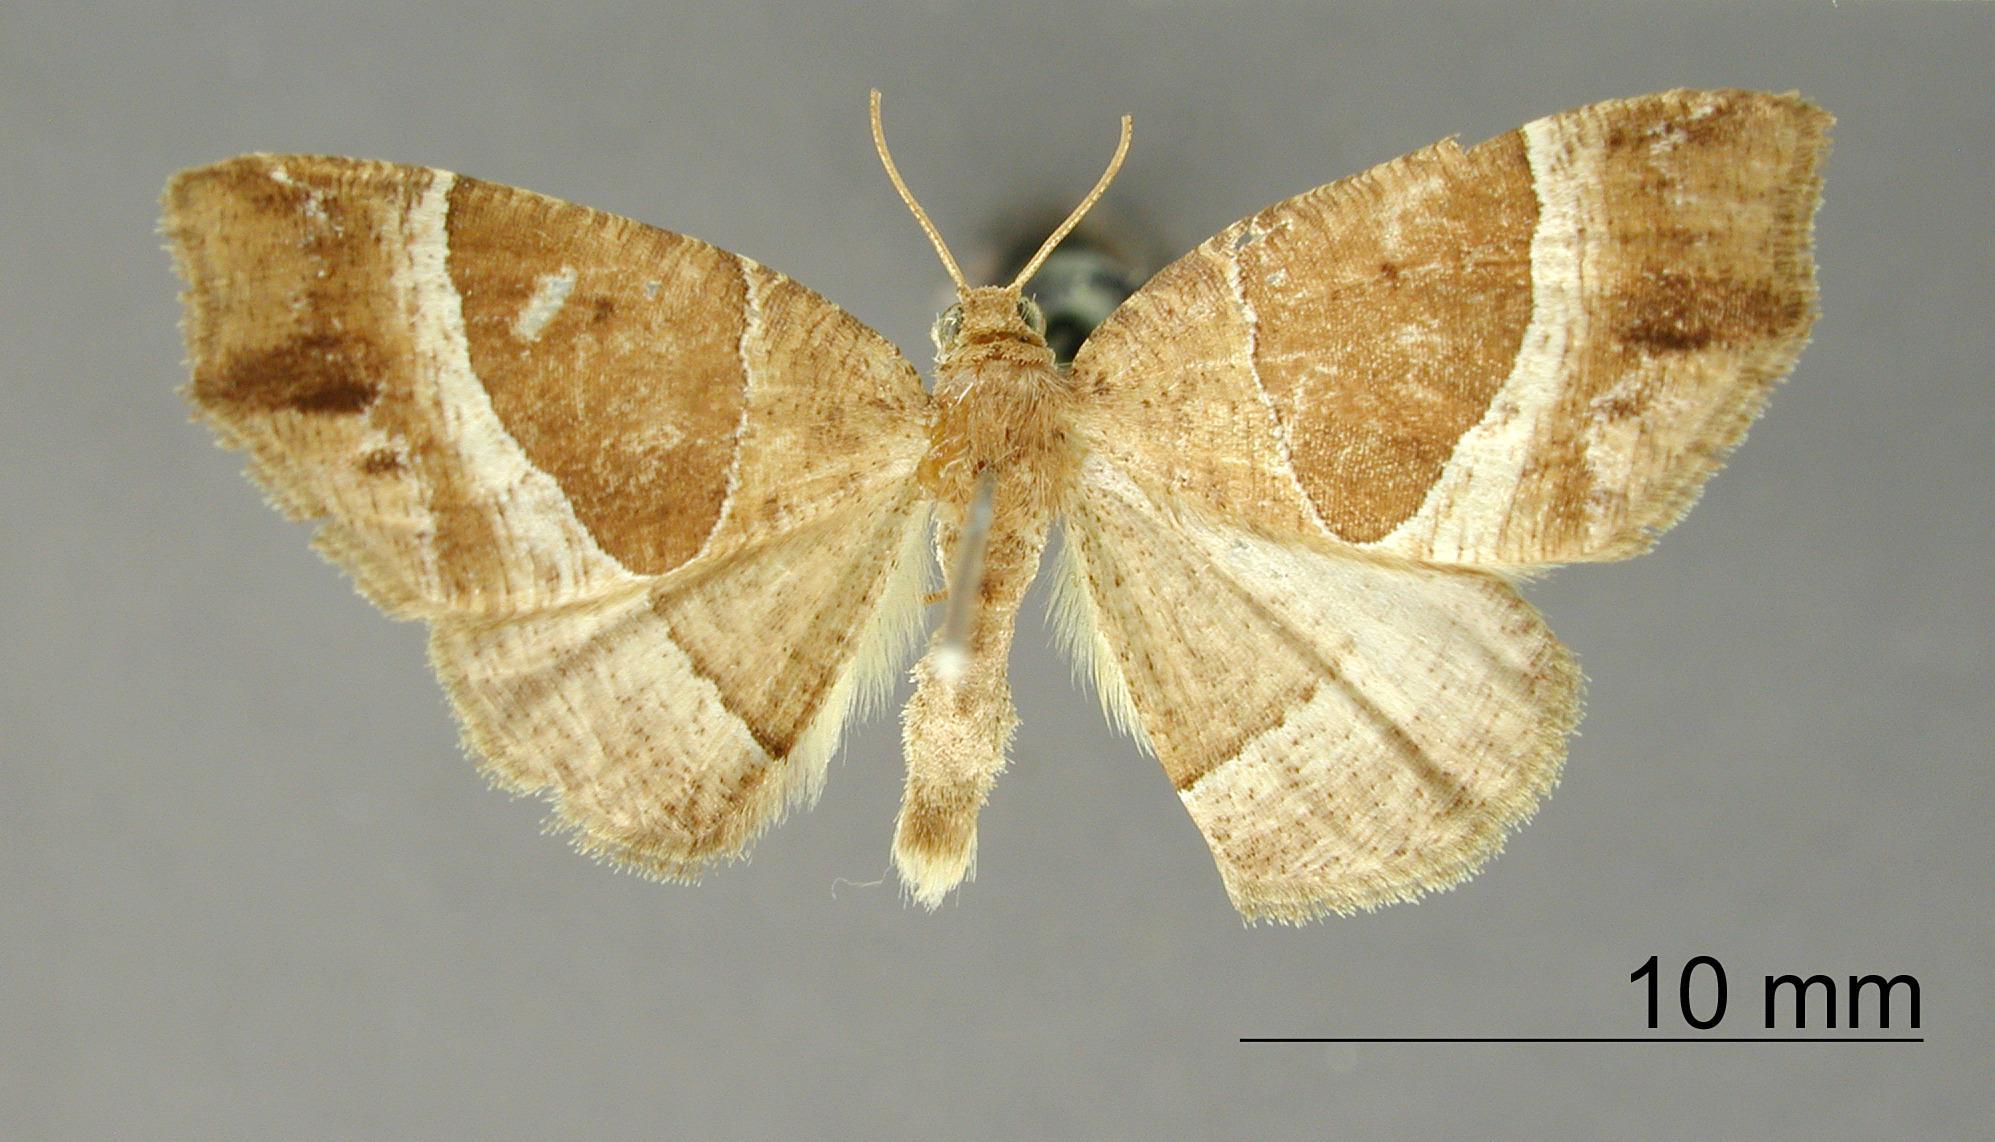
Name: Eilicrinia hocina
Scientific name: Eilicrinia hocina Dognin, 1899
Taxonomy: Animalia, Arthropoda, Insecta, Lepidoptera, Geometridae, Ennominae
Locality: El Monje pres Loja, Ecuador, Ecuador